Taranto

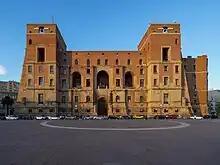
Palazzo del Governo facing the "Lungomare", which was inaugurated in 1934 by Benito Mussolini

Taranto faces the Ionian Sea. It is above sea level. It was built on a plain running north/north-west–southeast, and surrounded by the Murgia plateau from the north-west to the east. Its territory extends for and is mostly underwater. It is characterised by three natural peninsulas and a man-made island, formed by digging a ditch during the construction of Aragon Castle. The city is known as the "city of two seas" because it is washed by the Big Sea in the bay between Punta Rondinella to the northwest and Capo San Dante to the south, and by the vast reservoir of the Little Sea.